1. FC Frankfurt

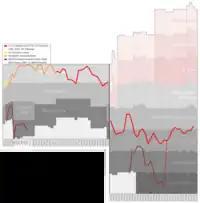
Historical chart of 1. FC Frankfurt league performance

The club began a run of success in 1954 which included an FDGB-Pokal (East German Cup) that year, East German championships in 1958, 1960, 1962, and 1965, as well as losing appearances in the 1956 FDGB-Pokal, and the 1957 and 1959 national finals. Their success continued after the team was again renamed as the football department of ASK Vorwärts Berlin was separated from the sports club and reformed as "FC Vorwärts Berlin", one of the new centralized football clubs formed to increase the level of performance throughout the country. "Vorwärts" won another two championships (1966, 1969) and in 1970 again made a losing appearance in the FDGB-Pokal final. Throughout the entire period from 1951 to 1971, the side played in the DDR Oberliga (top tier).